Pratap Singh Giani

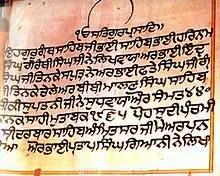
The Bir of Guru Granth Sahib, scribed by Pratap Singh

During one such journey he happened to meet Max Arthur Macauliffe, then engaged in translating the Sikh scripture into English.